Sky position (RA, Dec in degrees): 141.706, 7.609
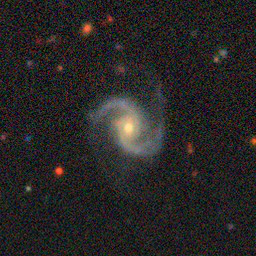
Galaxy morphology: Unbarred Loose Spiral Galaxies